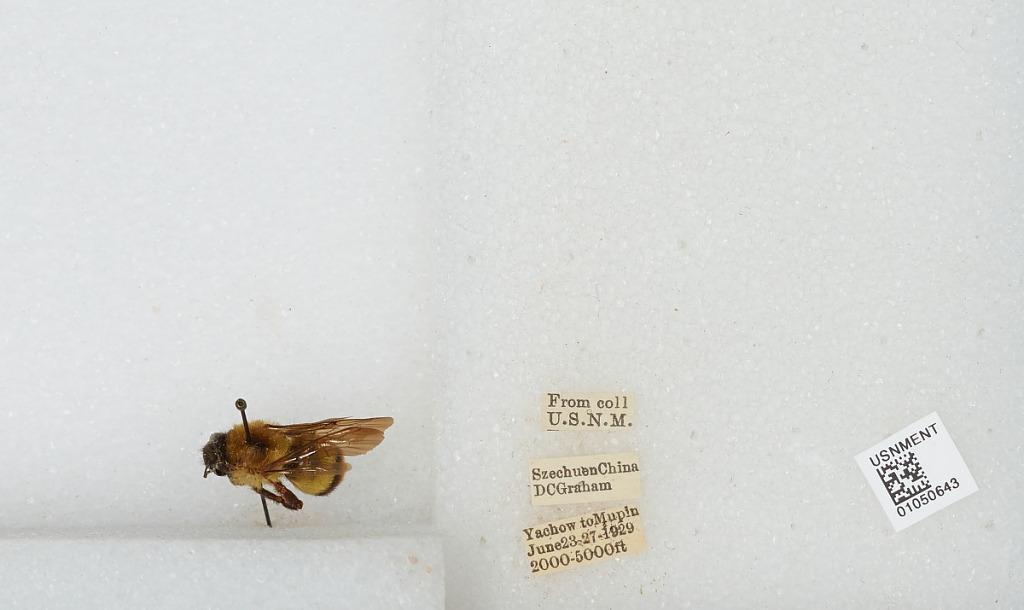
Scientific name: Bombus sp.
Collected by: D. Graham
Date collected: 1929-6-23
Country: China
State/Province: Sichuan
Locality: Yucheng to Muping